355th Wing

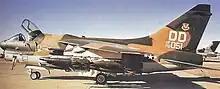
358th TFS A-7D

On 1 October 1991, the 355th Tactical Training Wing was redesignated as the 355th Fighter Wing under the "Objective Wing" concept adapted by the Air Force as the lines between tactical and strategic forces blurred and the Air Force leadership began to merge these forces under Air Combat Command. The flying components of the wing were reassigned to the newly established 355th Operations Group. As part of this restructuring, on 1 May 1992, the 355th became a composite wing, absorbing elements of the 602nd Air Control Wing, the 41st Electronic Combat Squadron, and of most other activities currently operating at the Davis–Monthan Air Force Base. With these diverse units as part of the organization, the designation was changed to the 355th Wing on 1 May 1992.